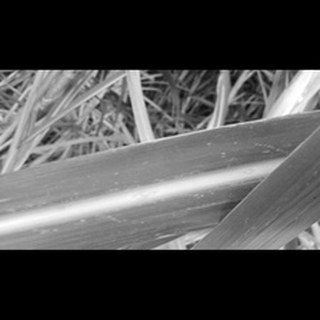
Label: sugarcane_red_rot